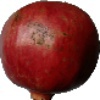
Label: Pomegranate 1